Frederic Goudy

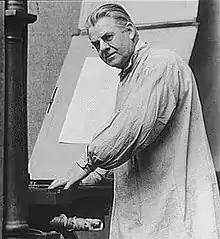
Goudy in 1924

Frederic William Goudy (March 8, 1865 – May 11, 1947) was an American printer, artist and type designer whose typefaces include Copperplate Gothic, Goudy Old Style and Kennerley. He was one of the most prolific of American type designers and his self-named type continues to be one of the most popular in America.